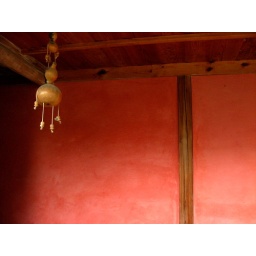
I don't think I've ever seen a red plaster wall like this before in Japan.... I like it though